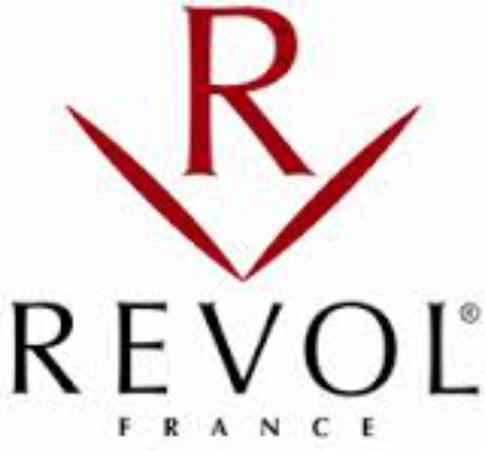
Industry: Necessities